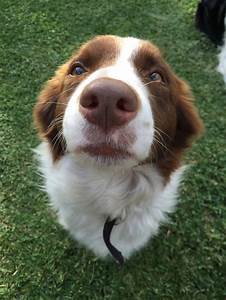
Label: cane